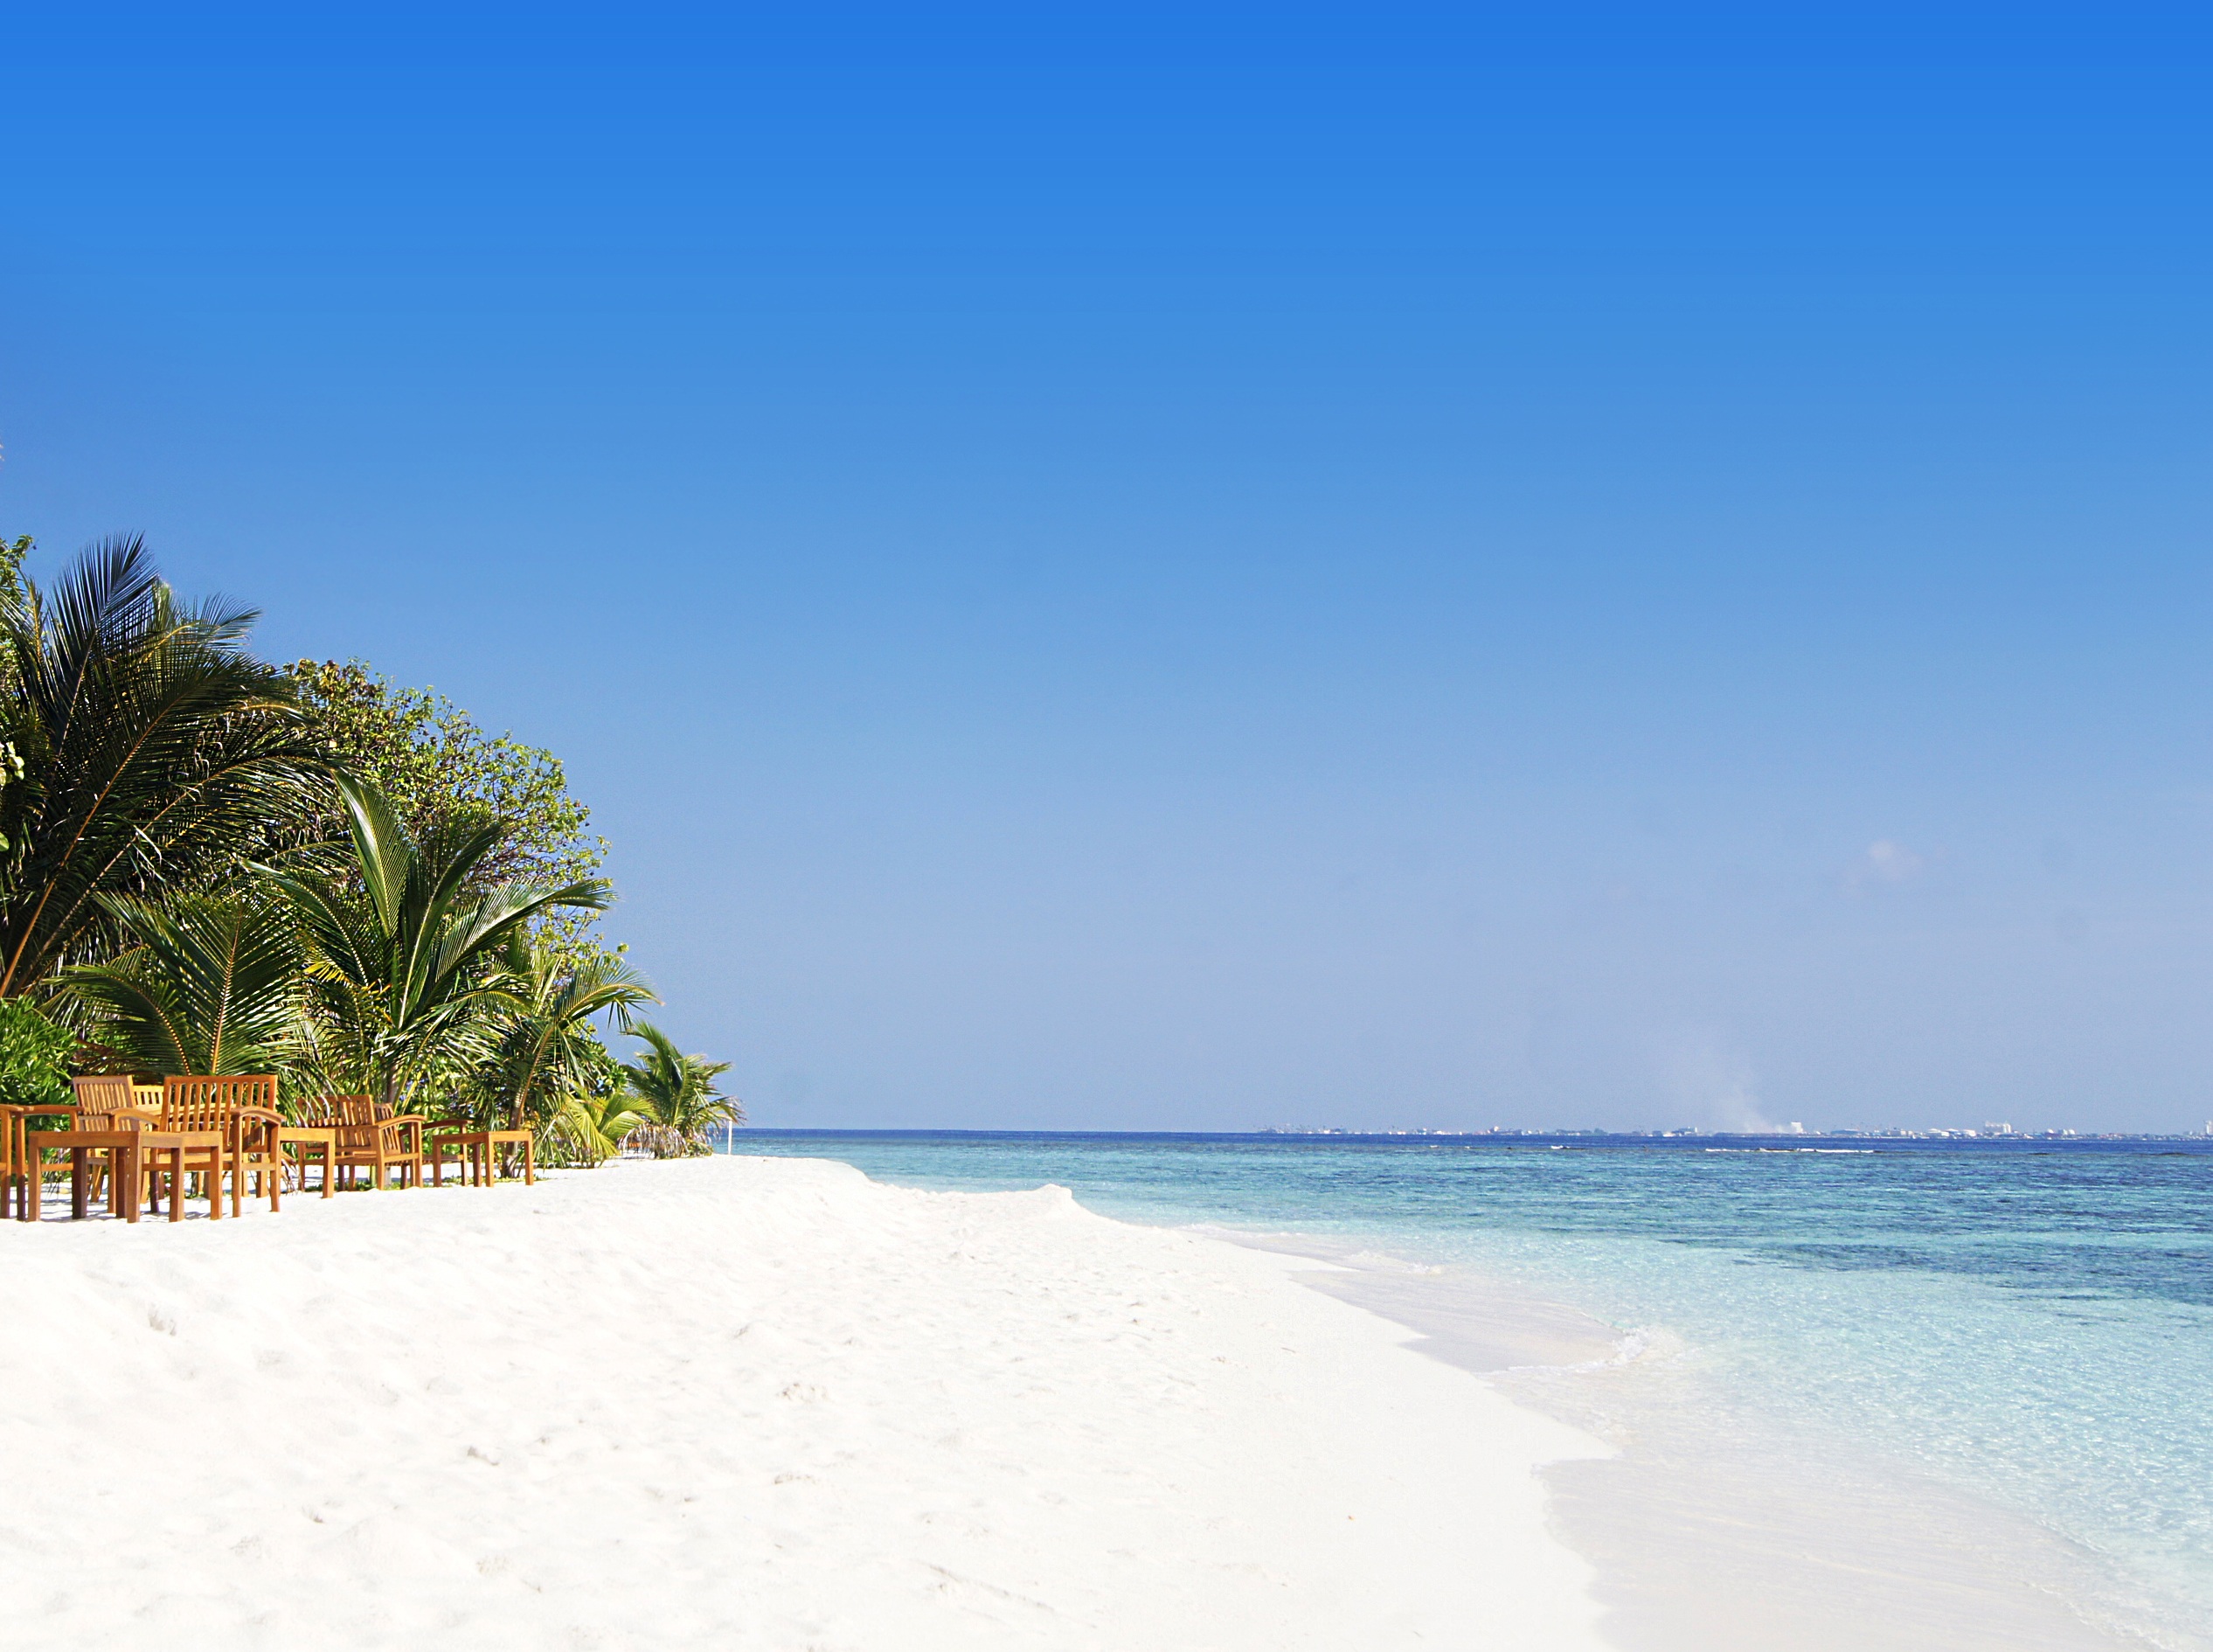
beach, sea, coast, sand, ocean, horizon, cloud, sky, shore, vacation, lagoon, bay, body of water, caribbean, maldives, honeymoon